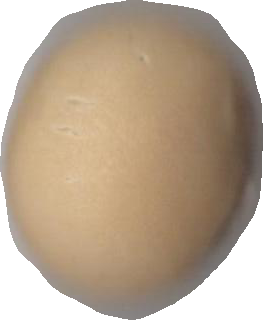
Variety: Grobogan